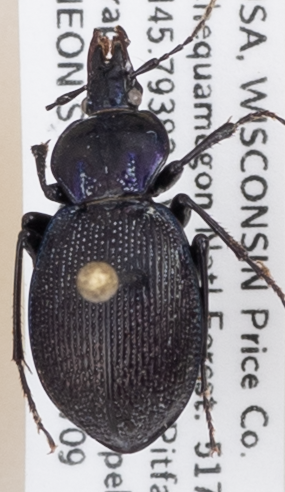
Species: Sphaeroderus stenostomus lecontei
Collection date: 2019-07-09
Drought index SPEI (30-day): -0.32
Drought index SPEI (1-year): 1.69
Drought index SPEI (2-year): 0.9